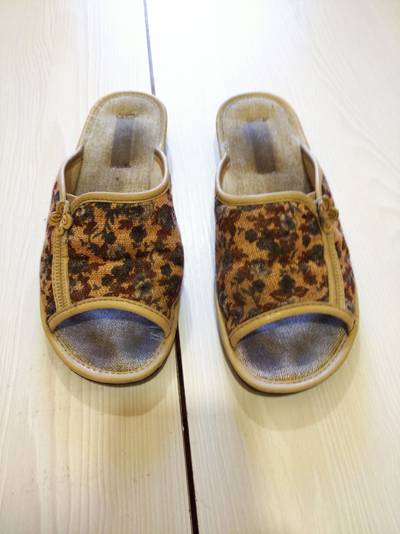
Waste category: shoes